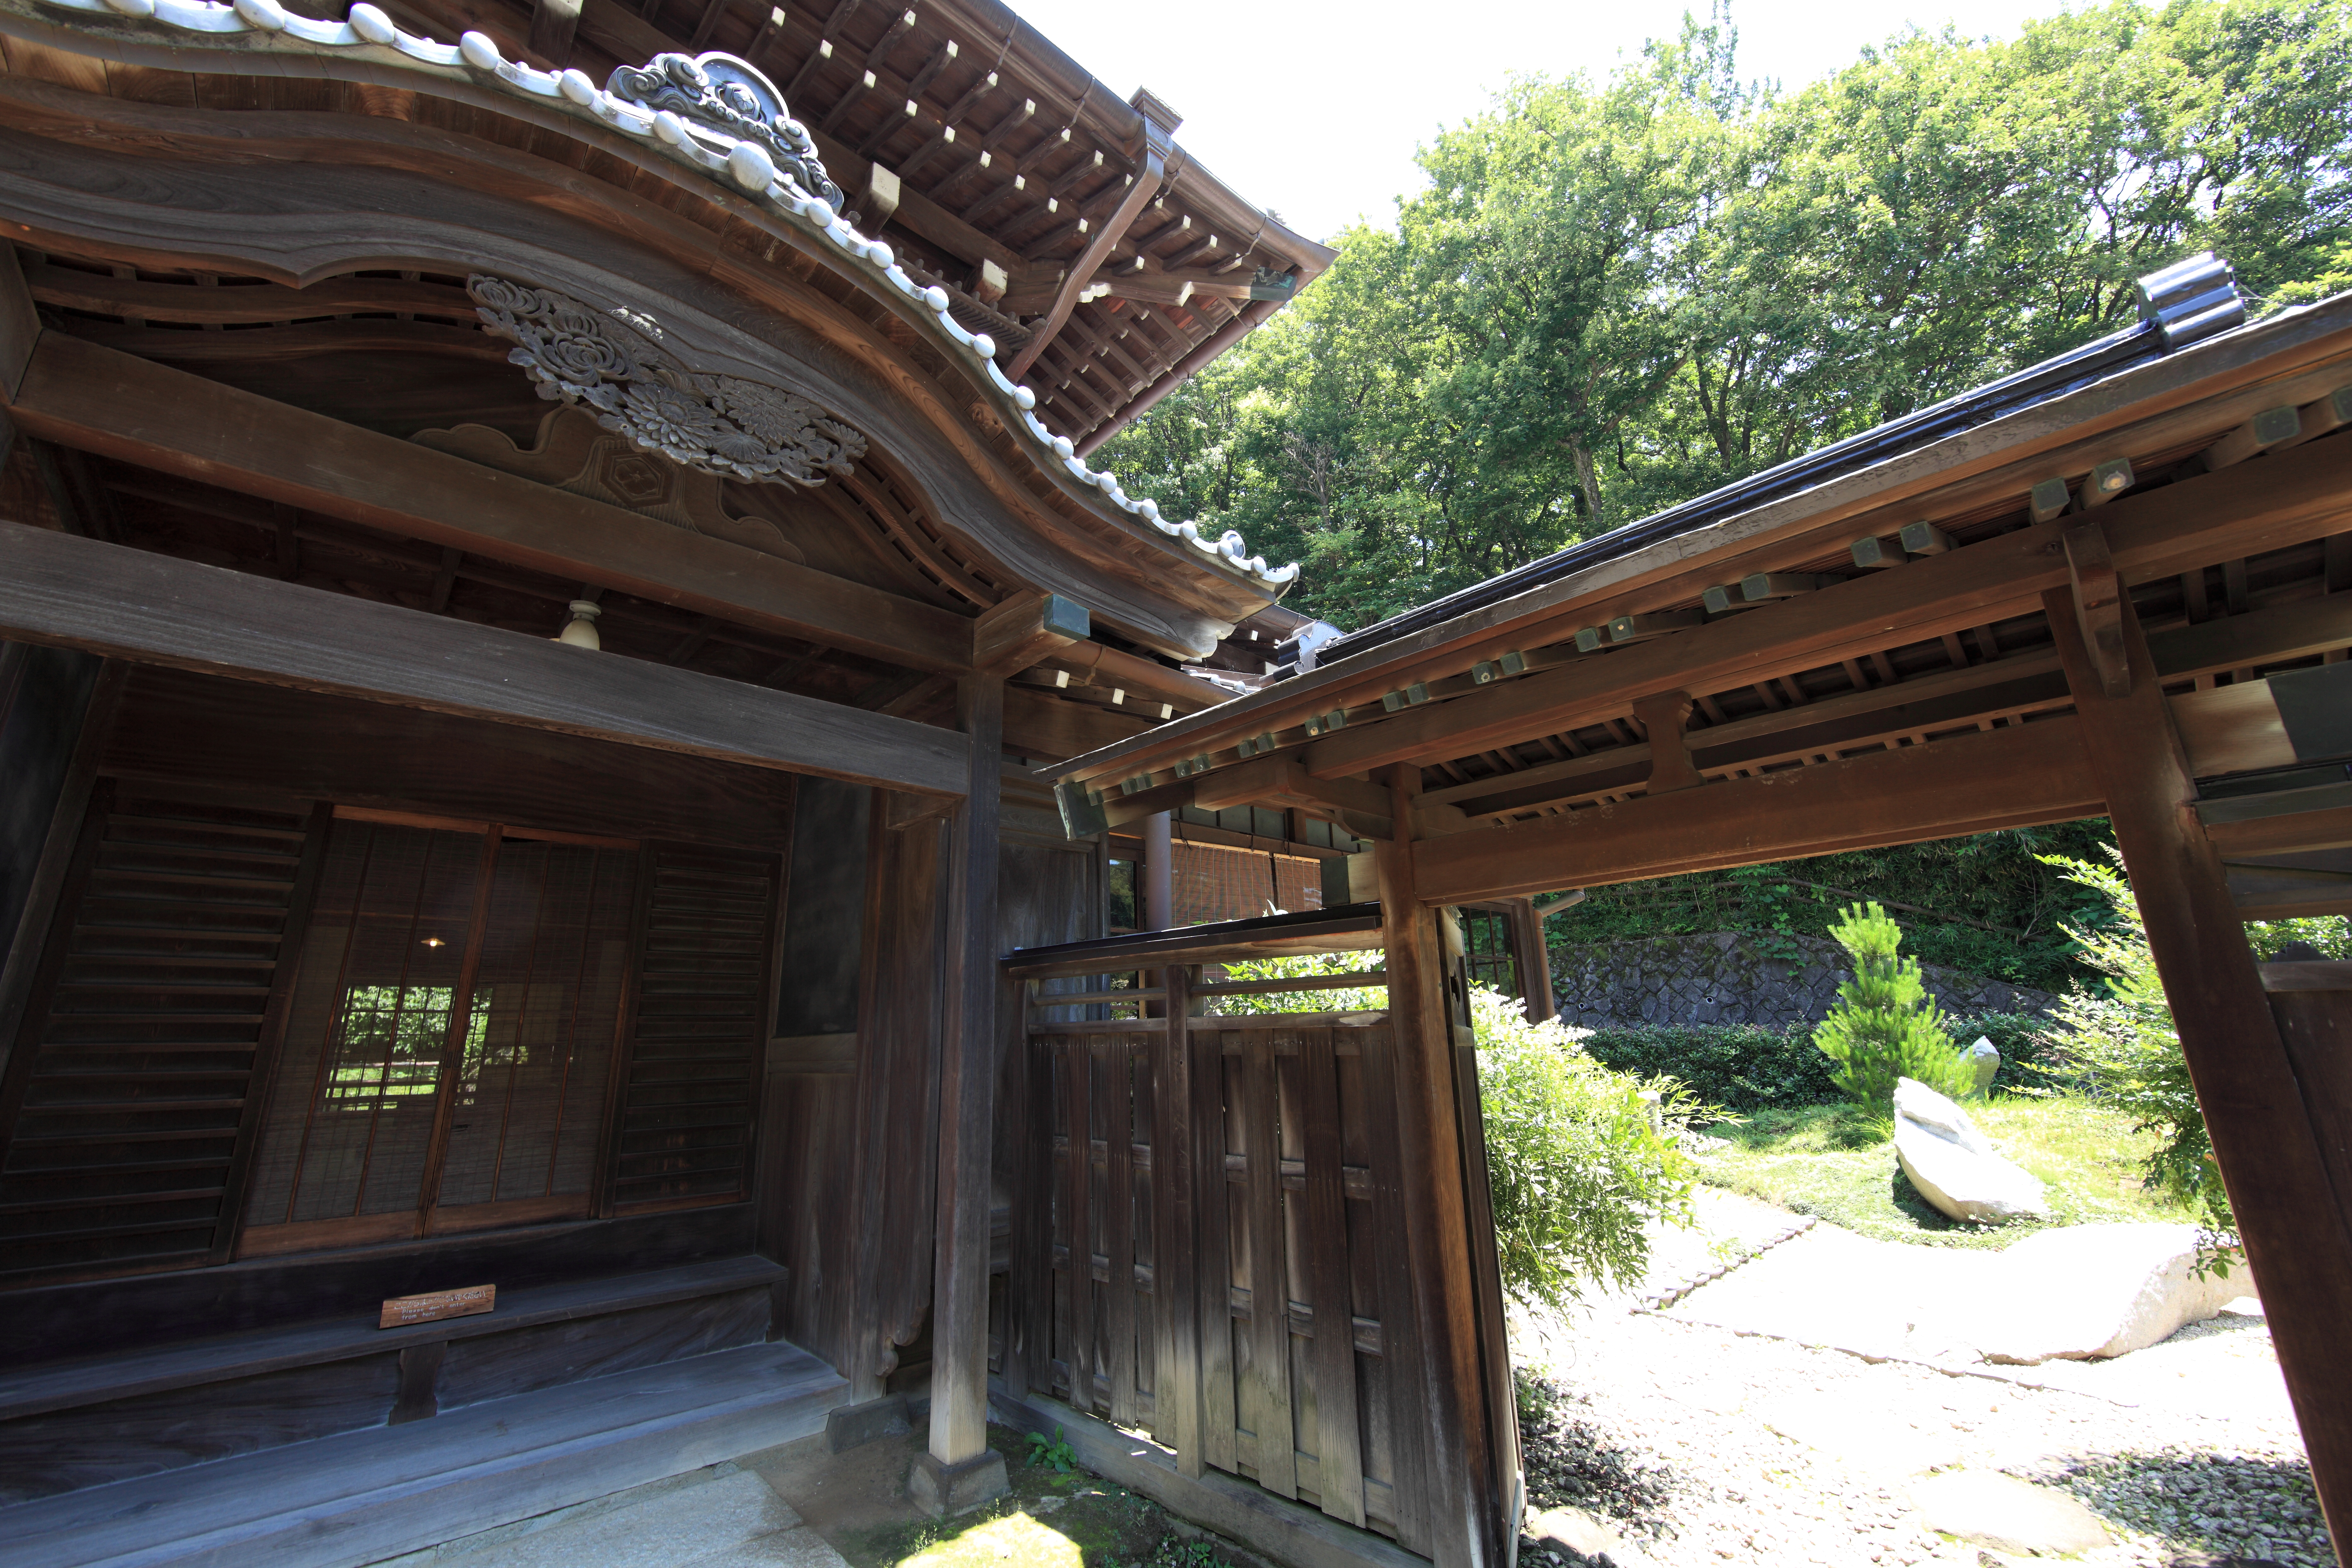
villa, house, roof, home, porch, high, cottage, ancient, residence, property, exterior, cool image, design, japanese, 5d, style, hires, estate, log cabin, markii, traditional, hi, res, resolution, canonef14mmf28liiusm, pergola, real estate, shinto shrine, outdoor structure